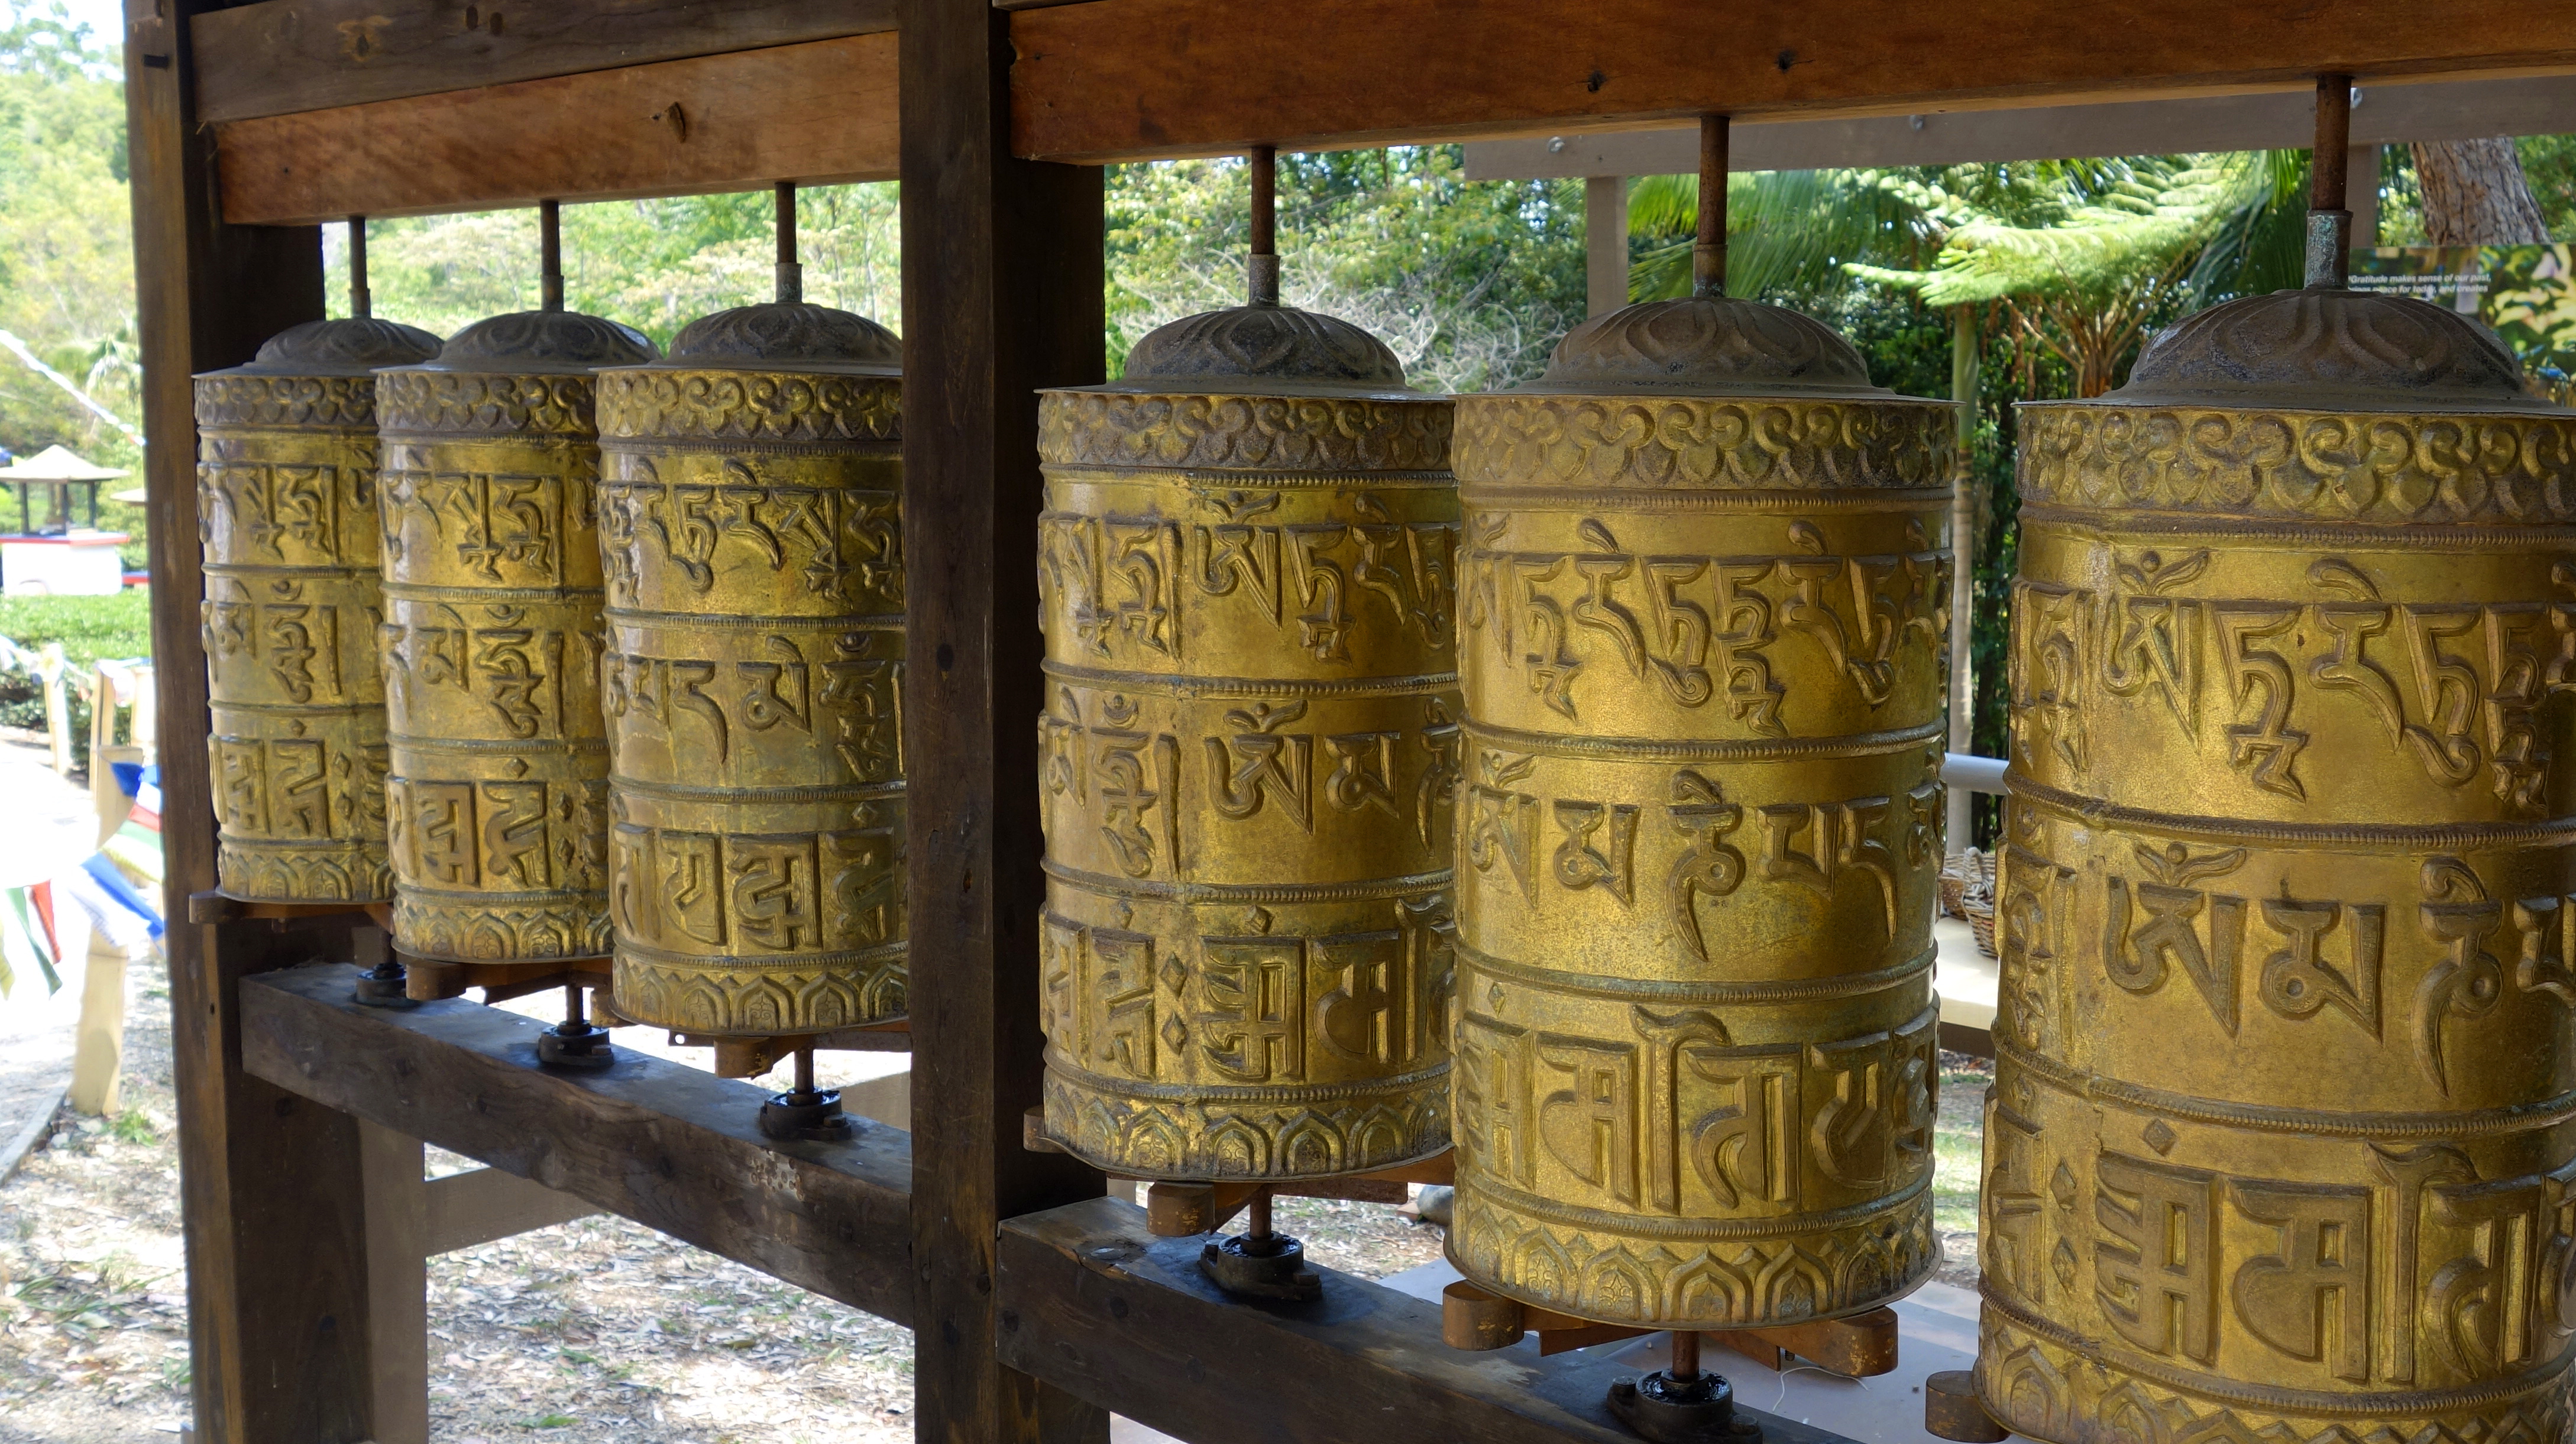
wind, sky, sun, wood, artifact, font, metal, holy places, cylinder, ancient history, history, temple, historic site, place of worship, fence, art